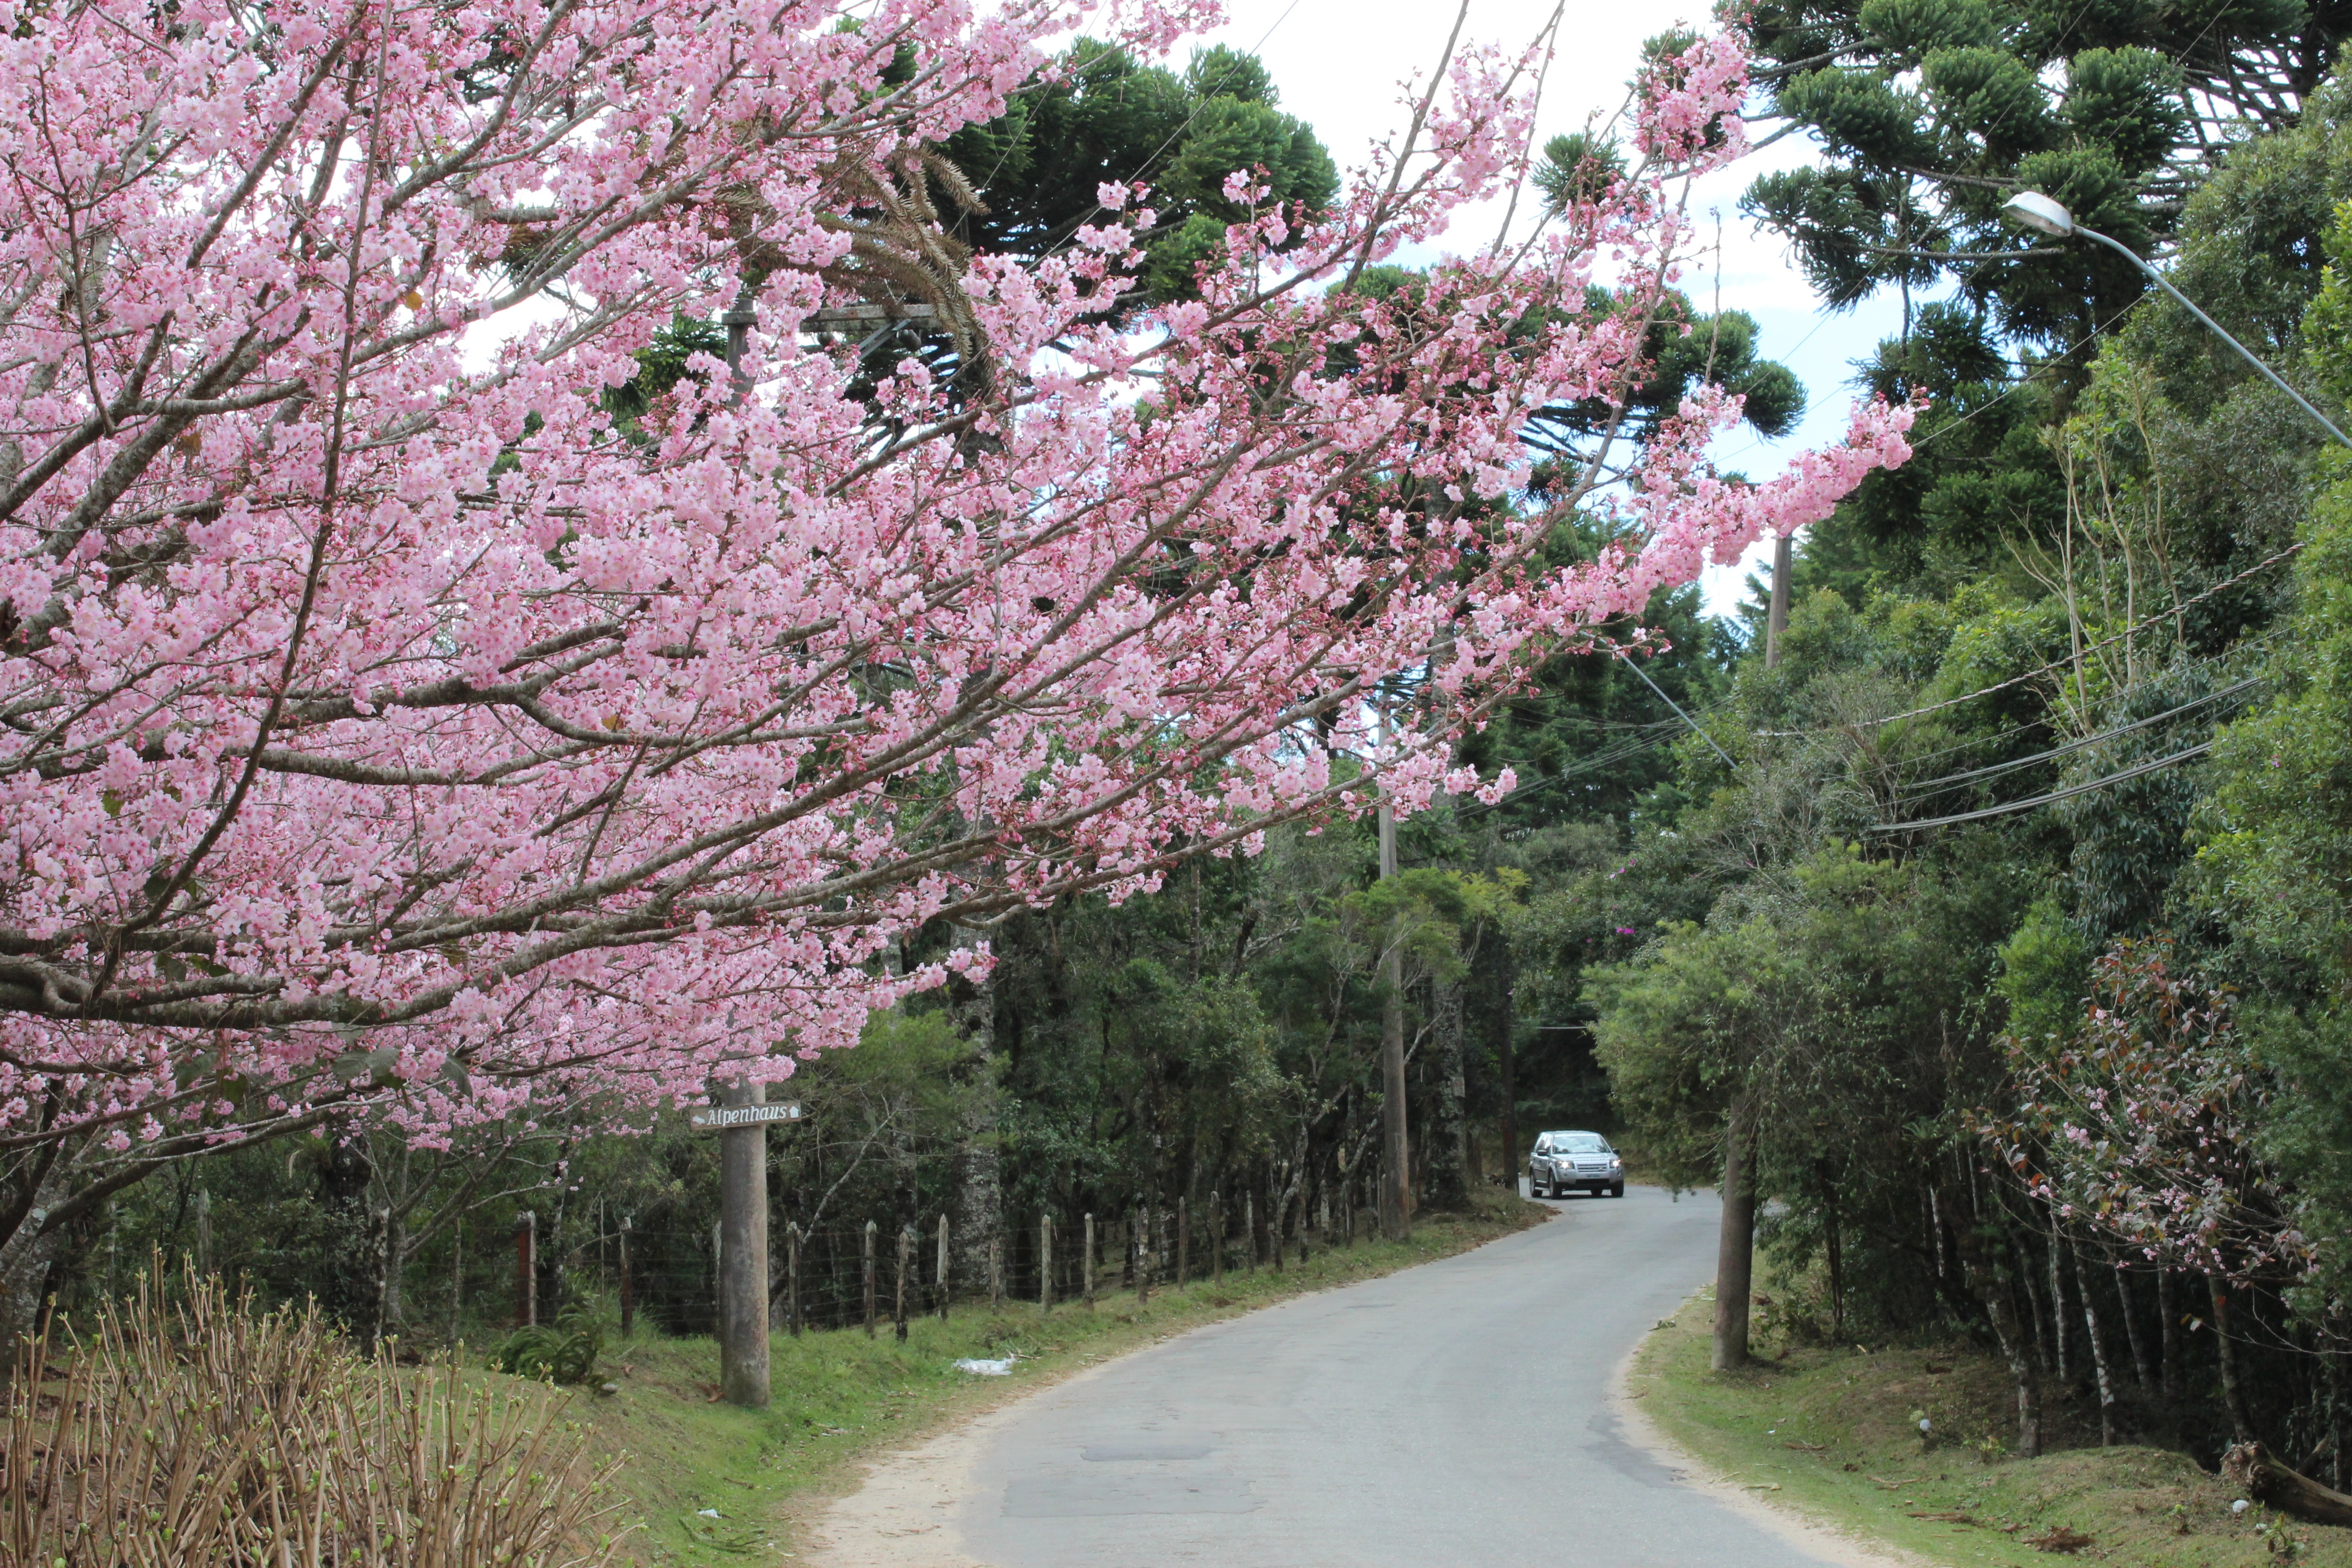
tree, blossom, plant, street, flower, produce, cherry blossom, cherry